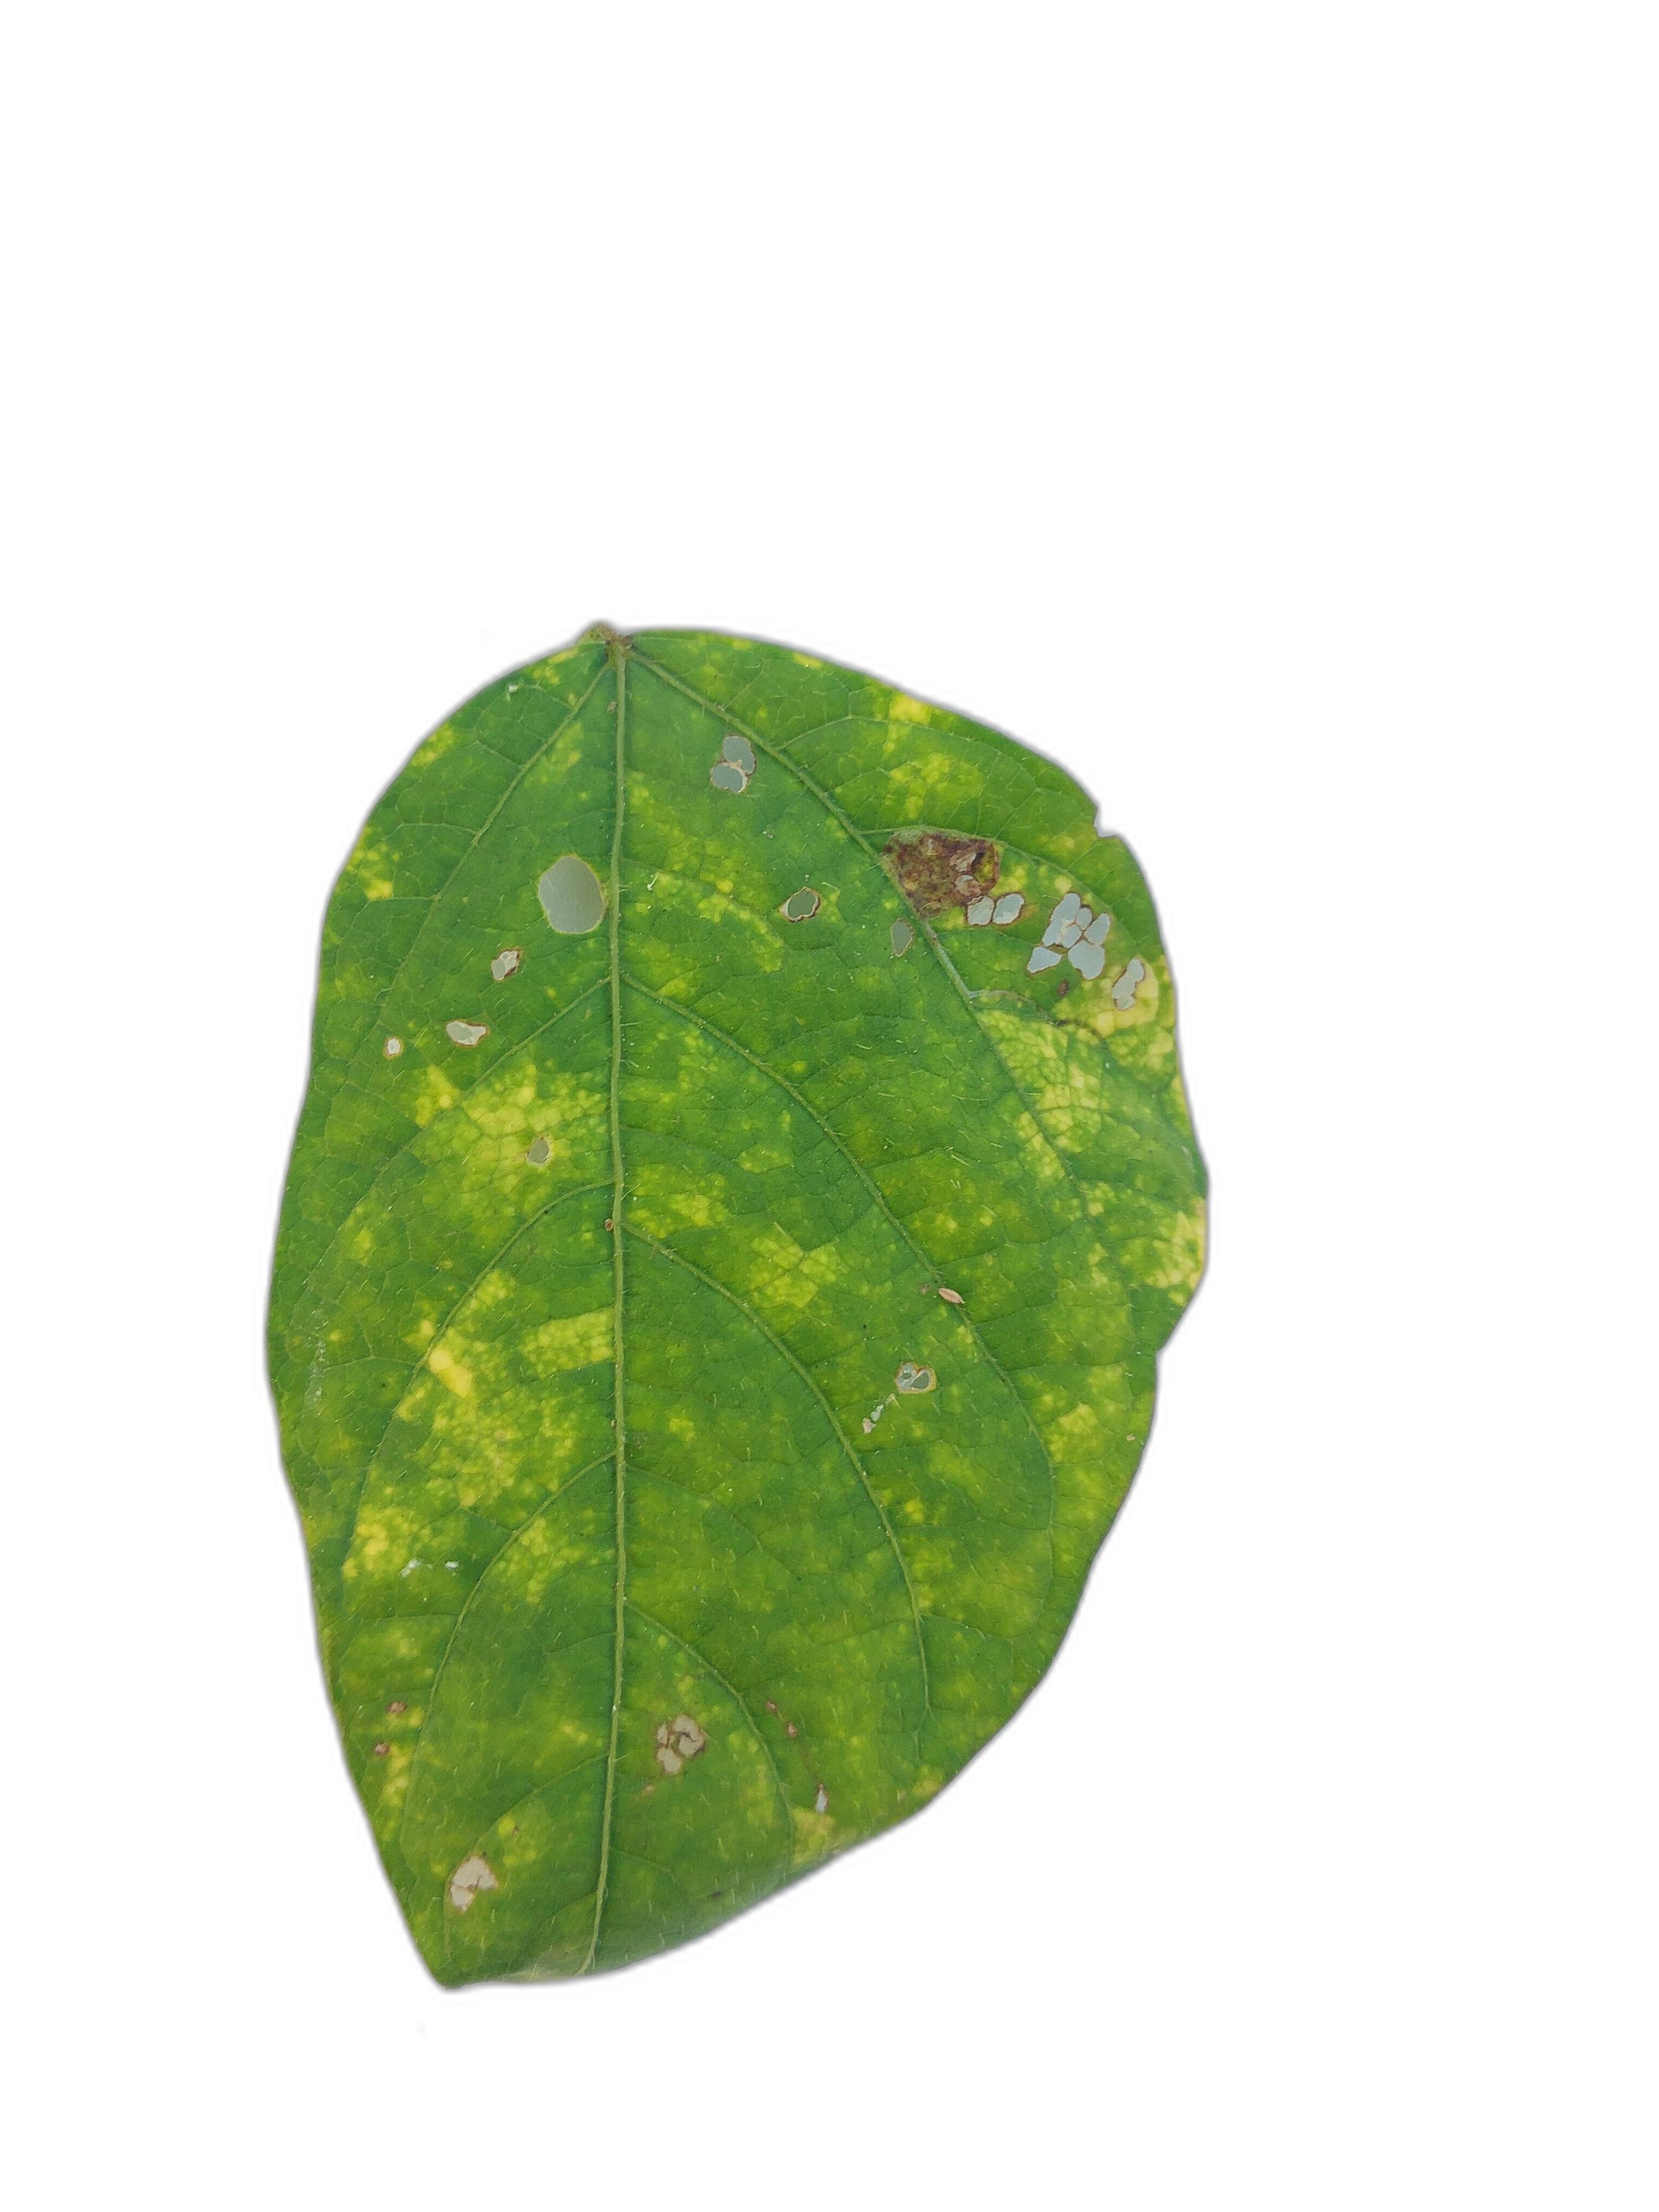
Label: Yellow Mosaic